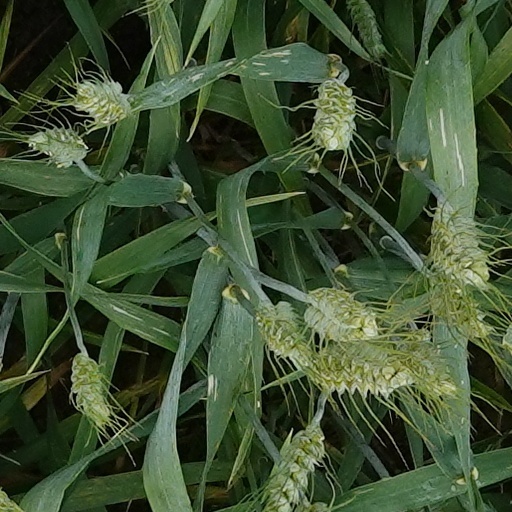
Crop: wheat